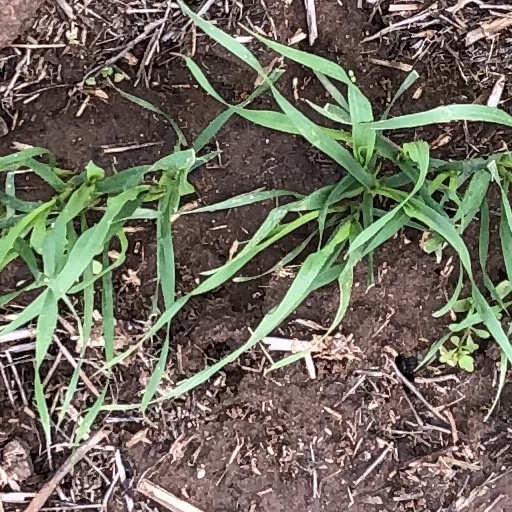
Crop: wheat